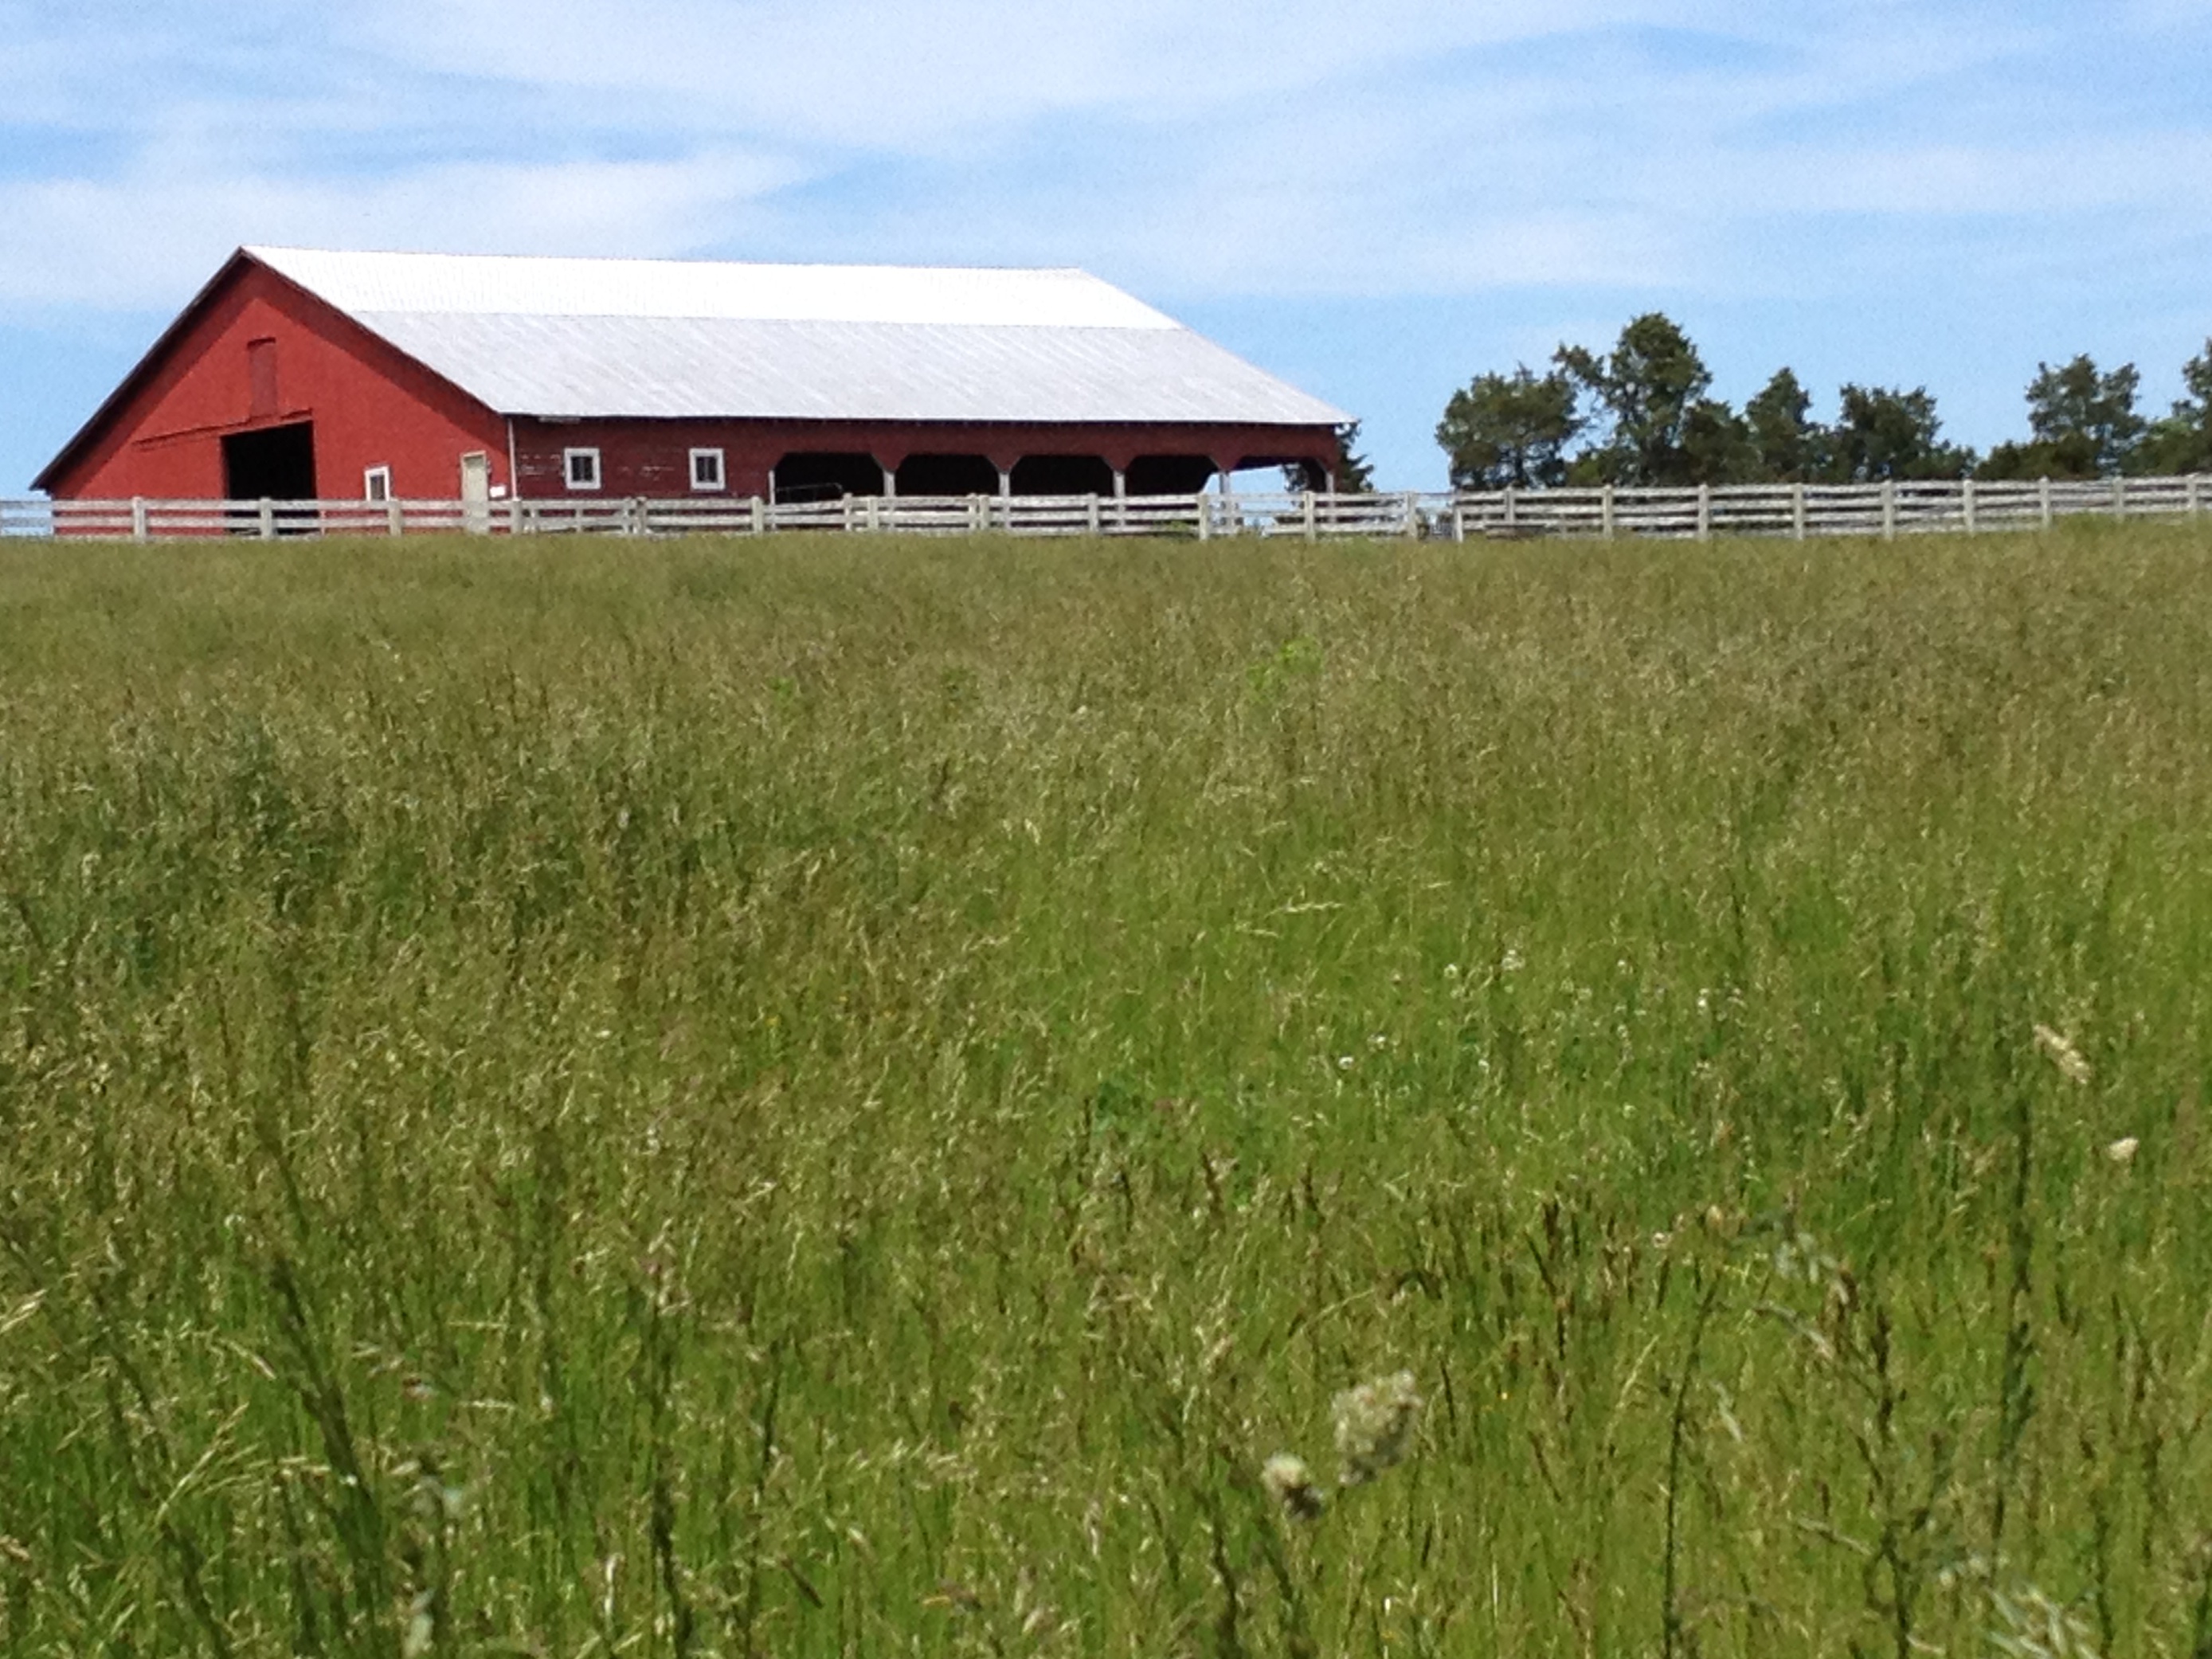
grass, field, farm, lawn, meadow, prairie, barn, pasture, grazing, agriculture, plain, grassland, habitat, ecosystem, steppe, rural area, natural environment, grass family, land lot